Felto Prewitt

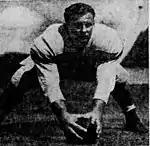
Prewitt with Tulsa, 1945

Felton Winters "Pluto" Prewitt (May 17, 1924 – March 15, 1998) was an American football center.